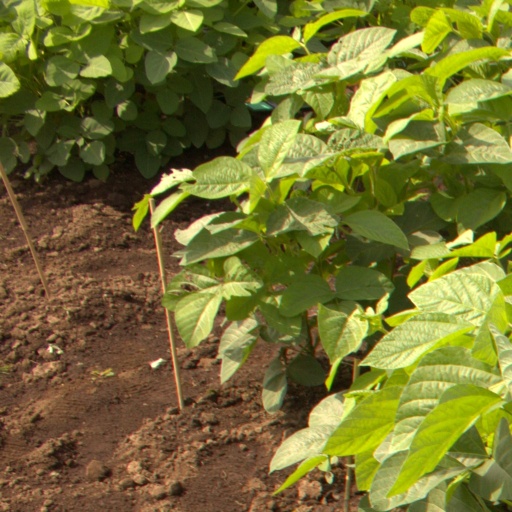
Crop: soybean